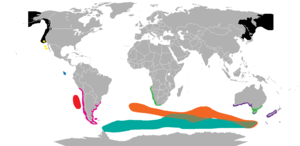
Les Otariidés sont une famille de mammifère marins de l'ordre des Carnivores dont les membres sont communément nommés otaries, et certains lions de mer.